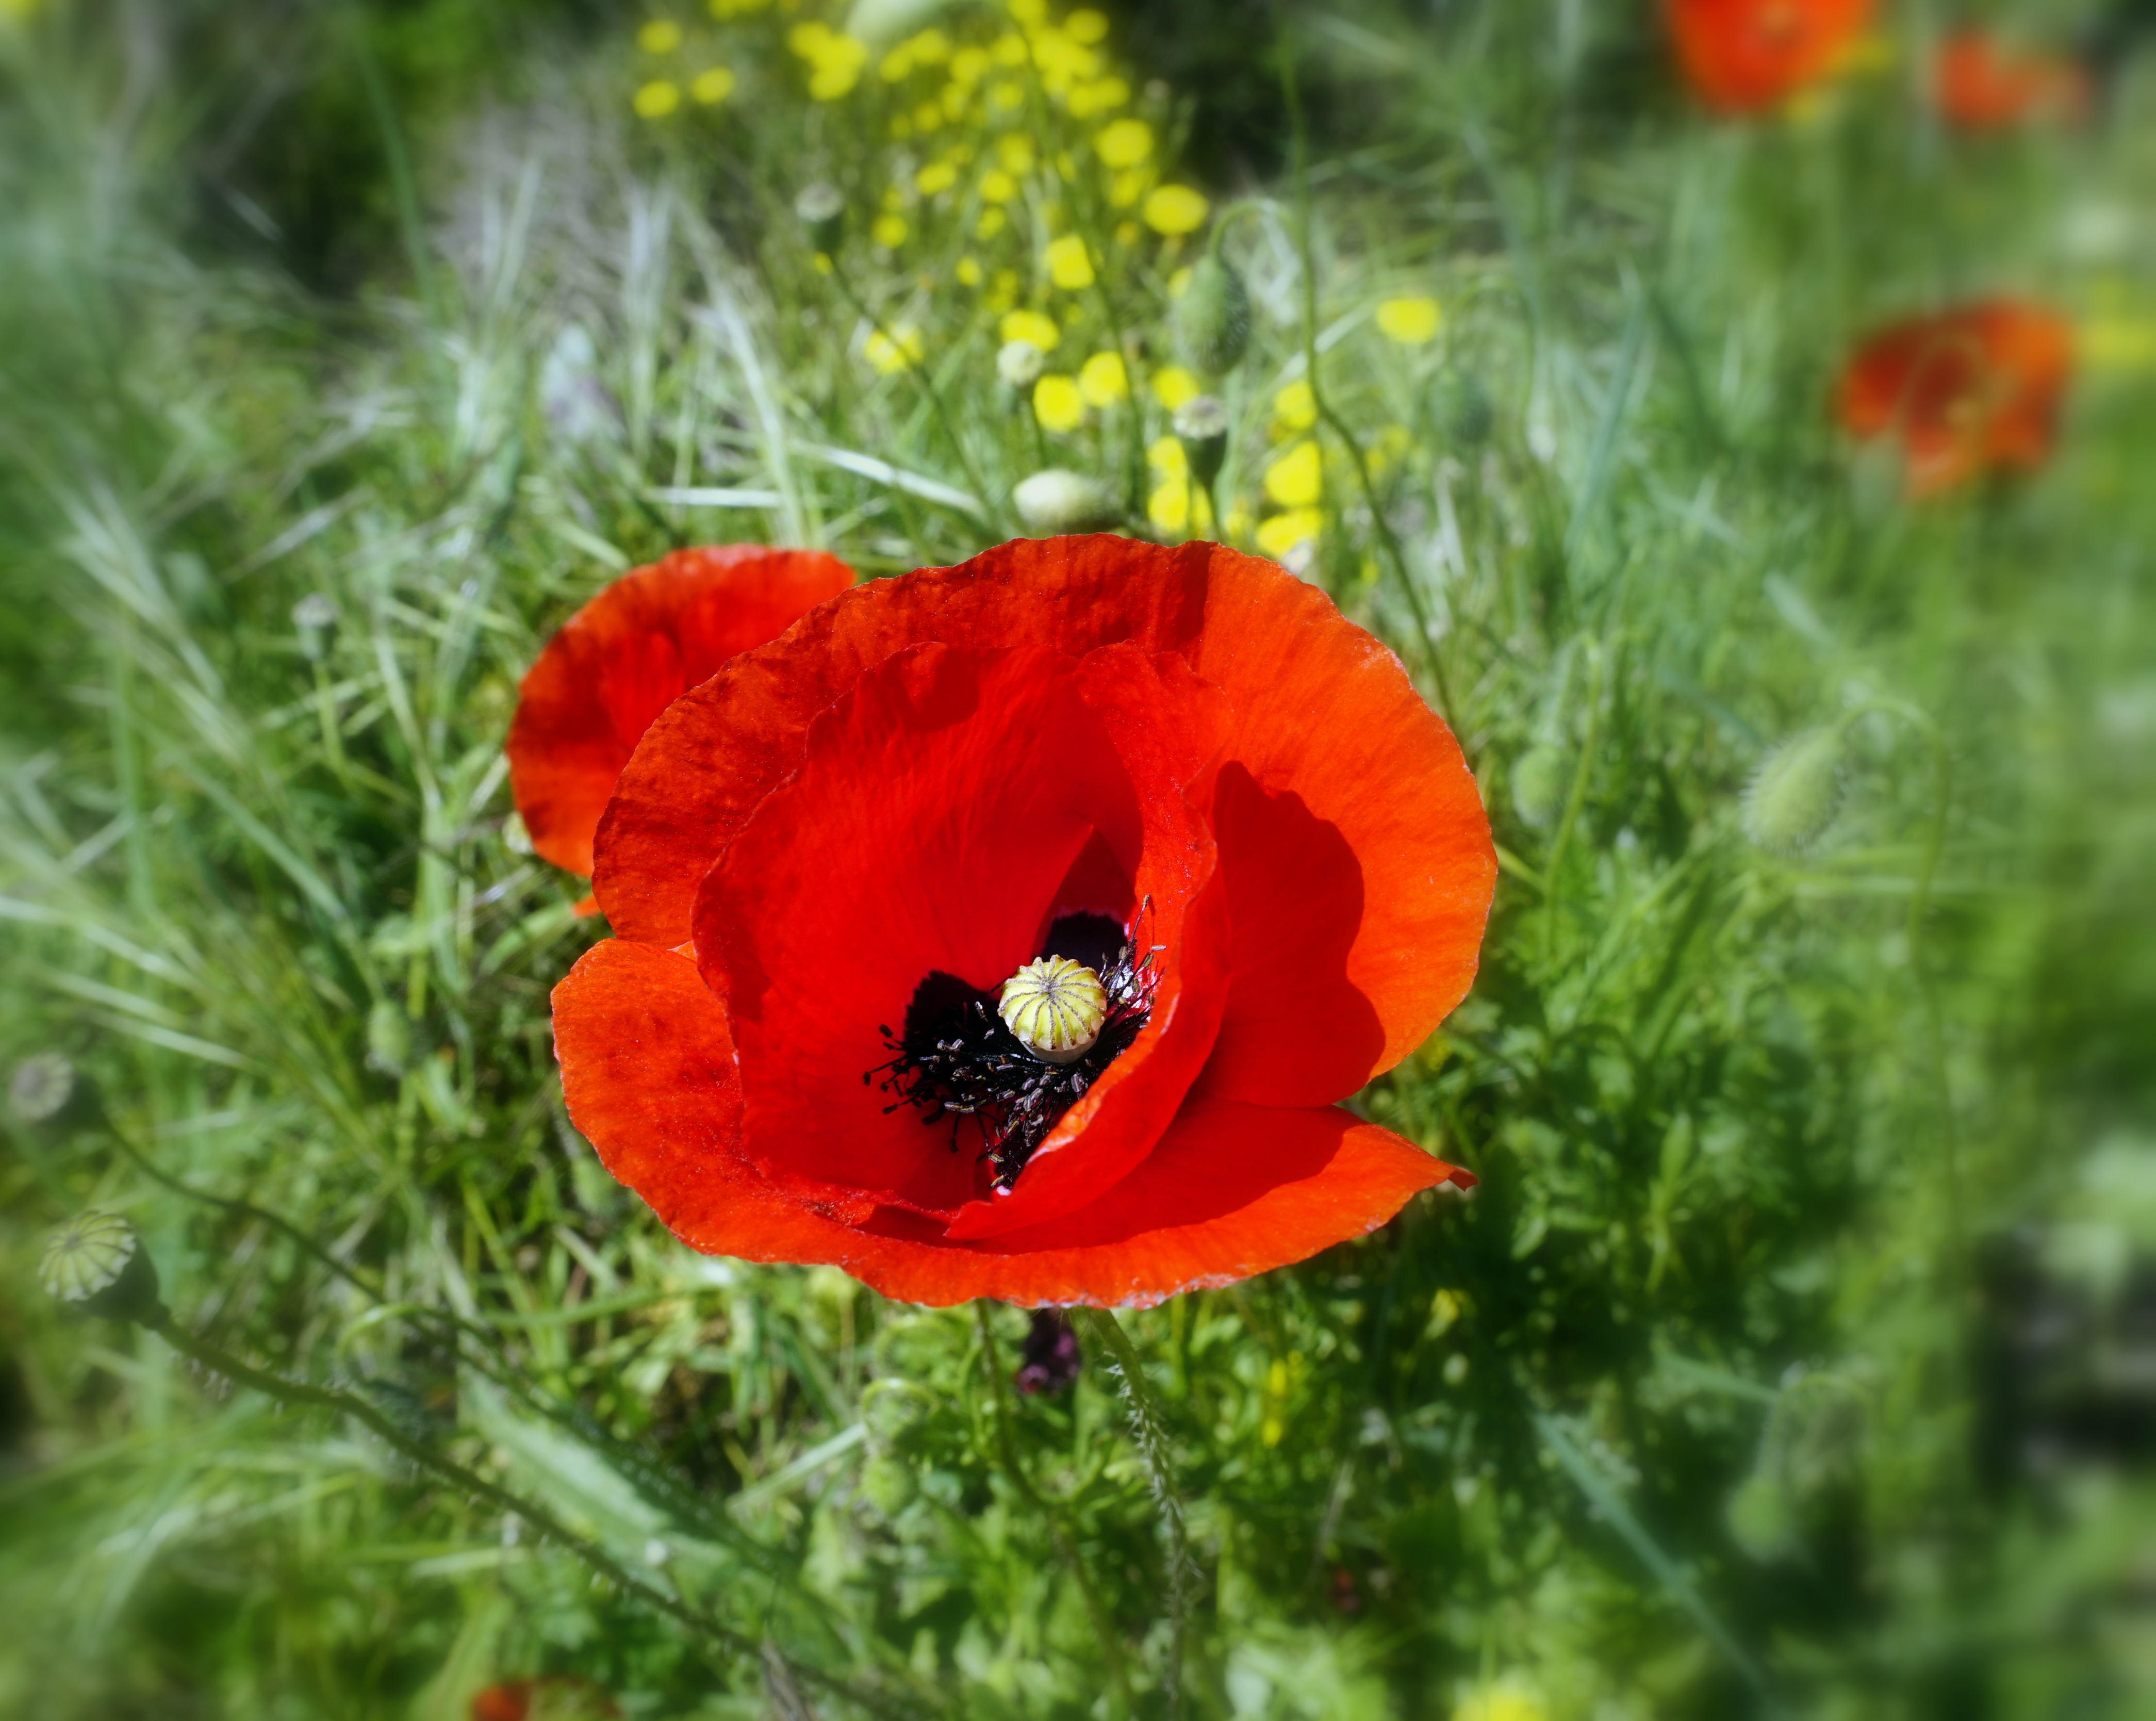
nature, grass, plant, field, meadow, flower, petal, summer, spring, red, botany, flora, wild flower, wildflower, flowers, flower field, wild flowers, poppy flower, beauty, poppy, poppies, coquelicot, macro photography, red flowers, delicacy, flowering plant, rosella, field of poppies, annual plant, land plant, poppy family